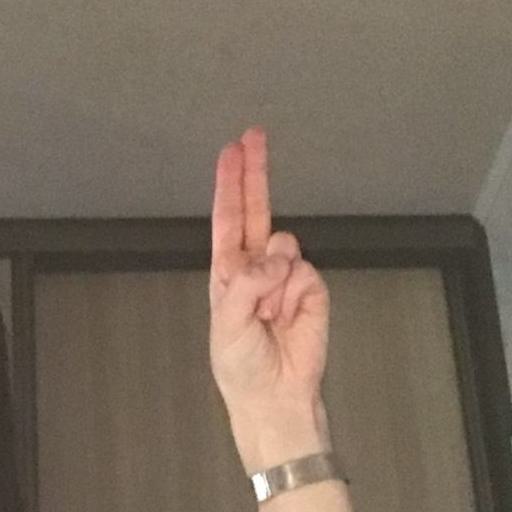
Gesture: two_up